The Atlantic

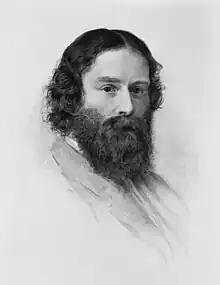
James Russell Lowell, the first editor of "The Atlantic"

In the autumn of 1857, Moses Dresser Phillips, a publisher from Boston, created "The Atlantic Monthly". The plan for the magazine was launched at a dinner party, which was described in a letter by Phillips: